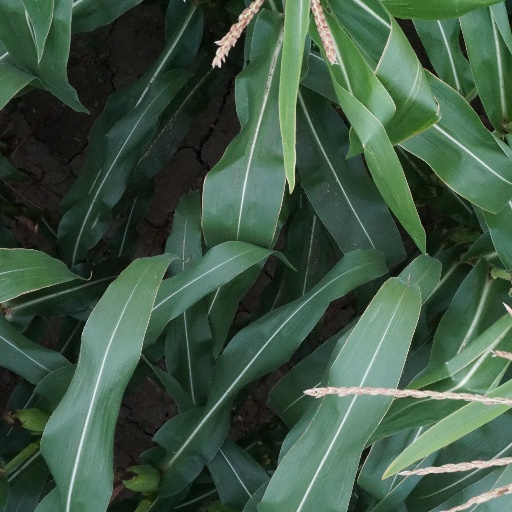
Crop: maize; corn